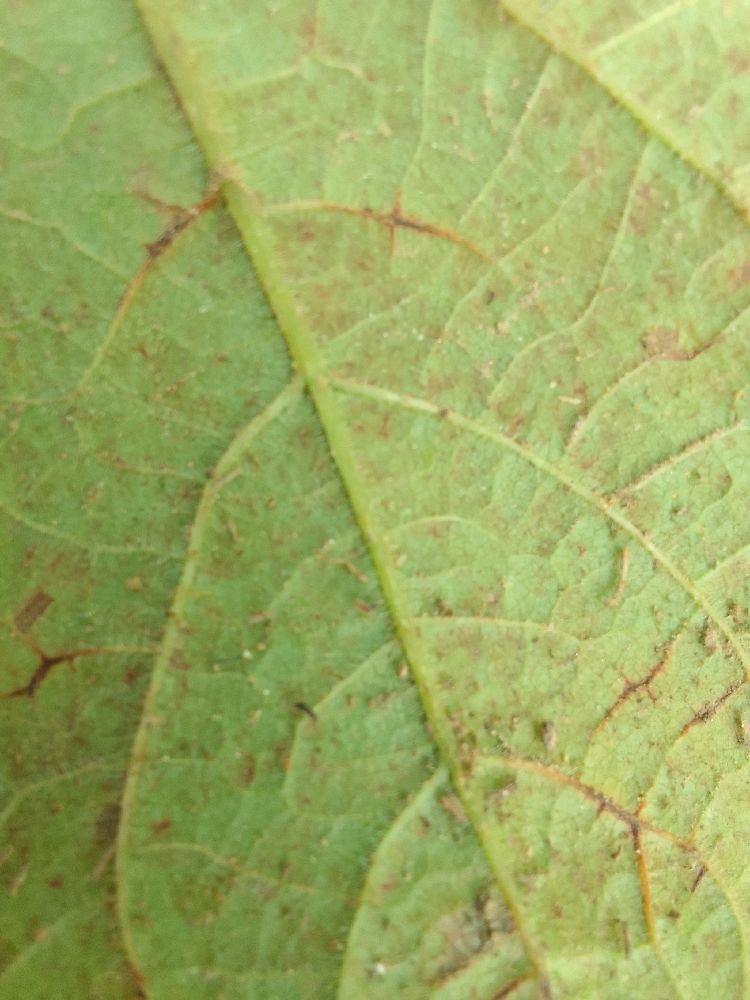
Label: anthracnose